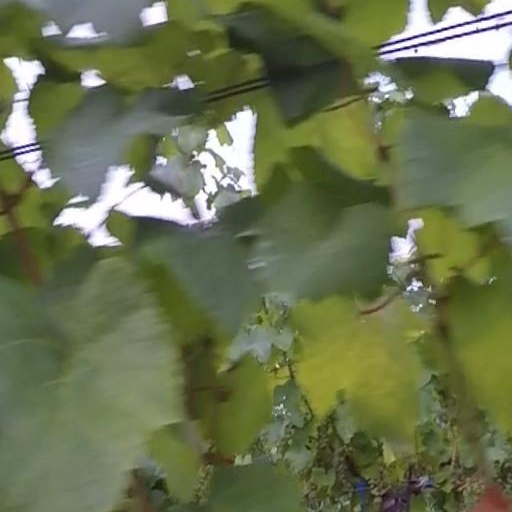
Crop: grape